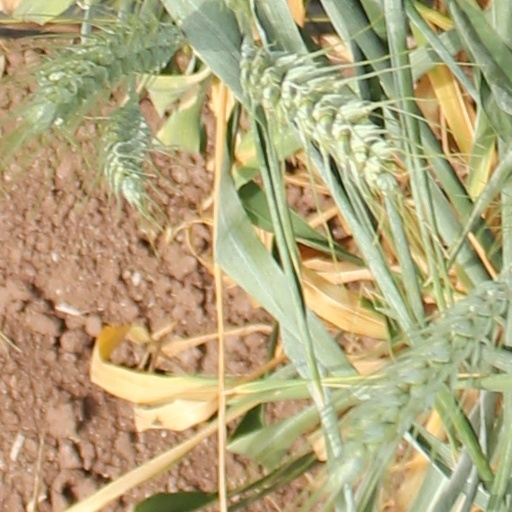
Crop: wheat